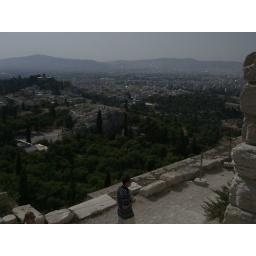
stainless steel roof top water heaters glitter in greek sun